Raymond Thayer Birge

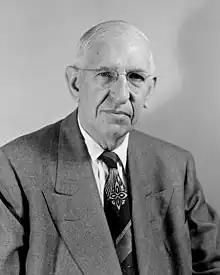
Birge in 1954

Raymond Thayer Birge (March 13, 1887 – March 22, 1980) was an American physicist.